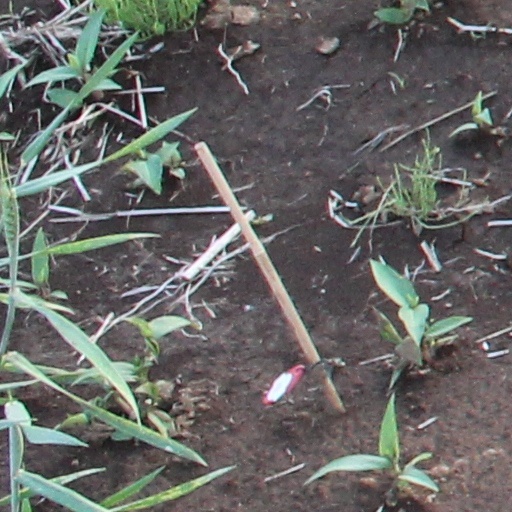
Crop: wheat